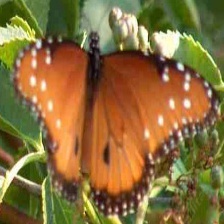
Species: STRAITED QUEEN
Butterfly family (ImageNet category): monarch